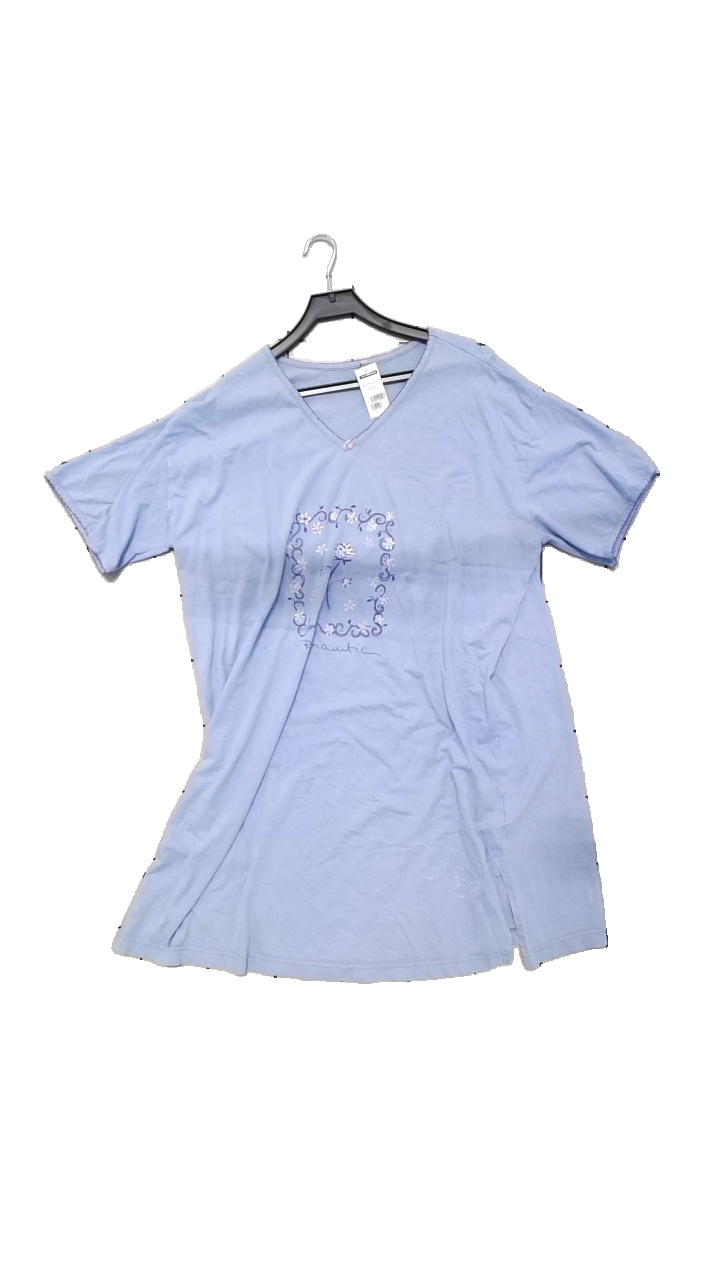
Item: Pajamas (Ladies)
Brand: Missing
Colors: White, Blue, Purple
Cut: Loose
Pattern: Floral print
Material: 95% cotton, 5% elastane
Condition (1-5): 5
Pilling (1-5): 3
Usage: Reuse
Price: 50-100